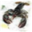
Label: lobster